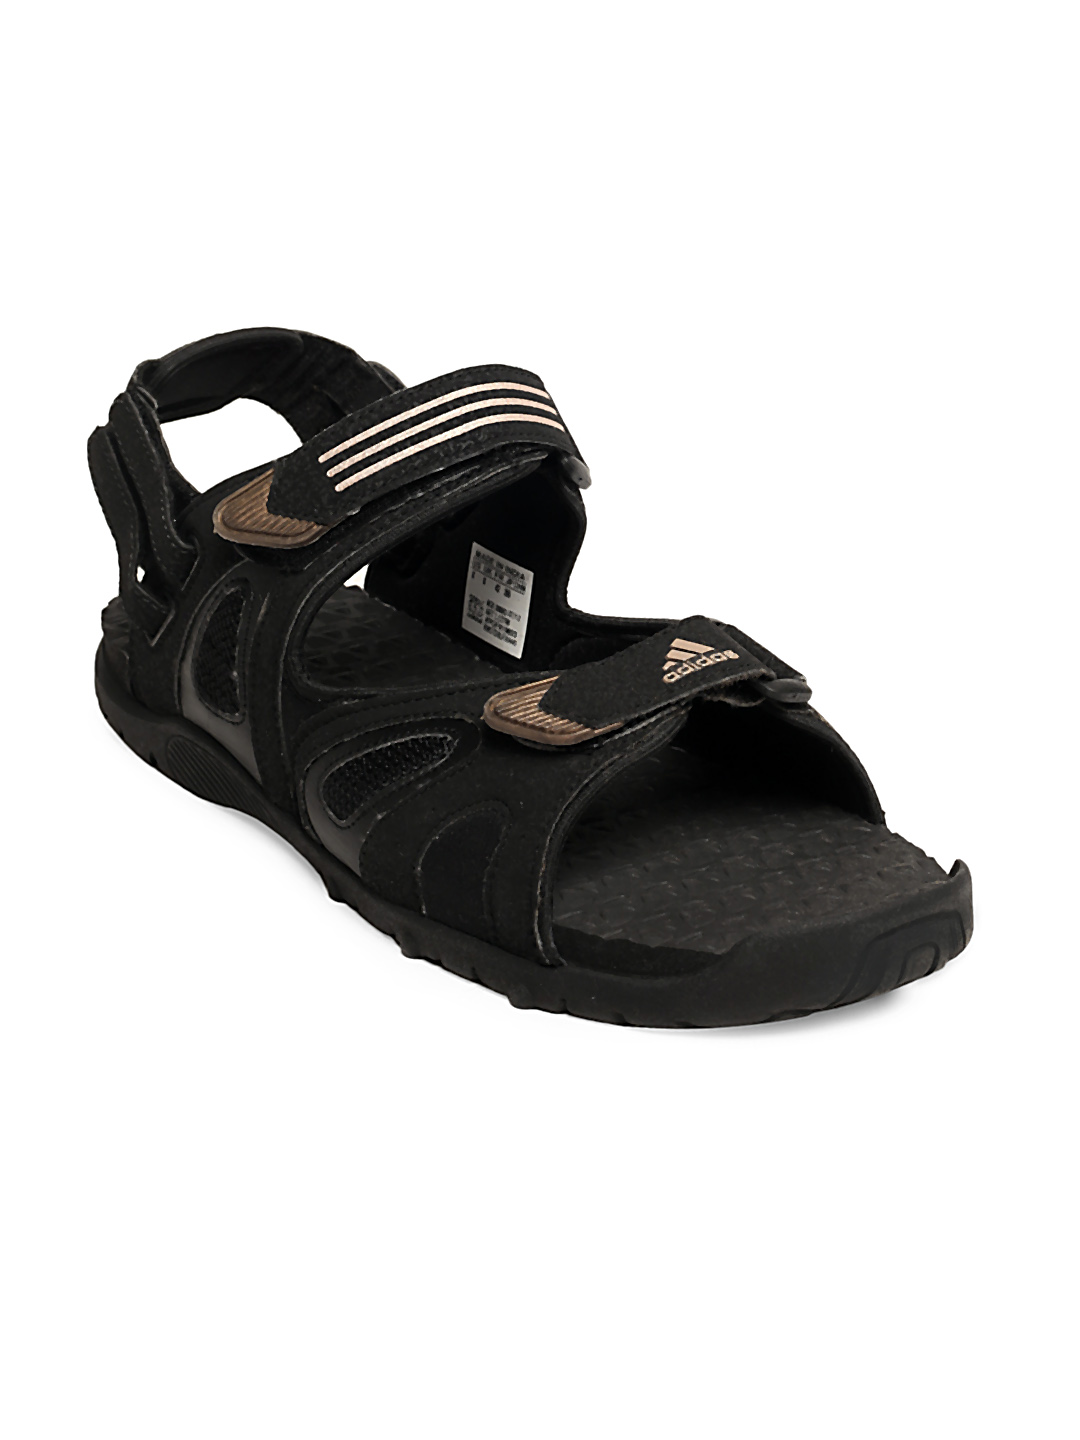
ADIDAS Men Black Cherokee Sports Sandals
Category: Footwear / Sandal / Sports Sandals
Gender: Men
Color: Black
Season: Summer 2011
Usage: Casual